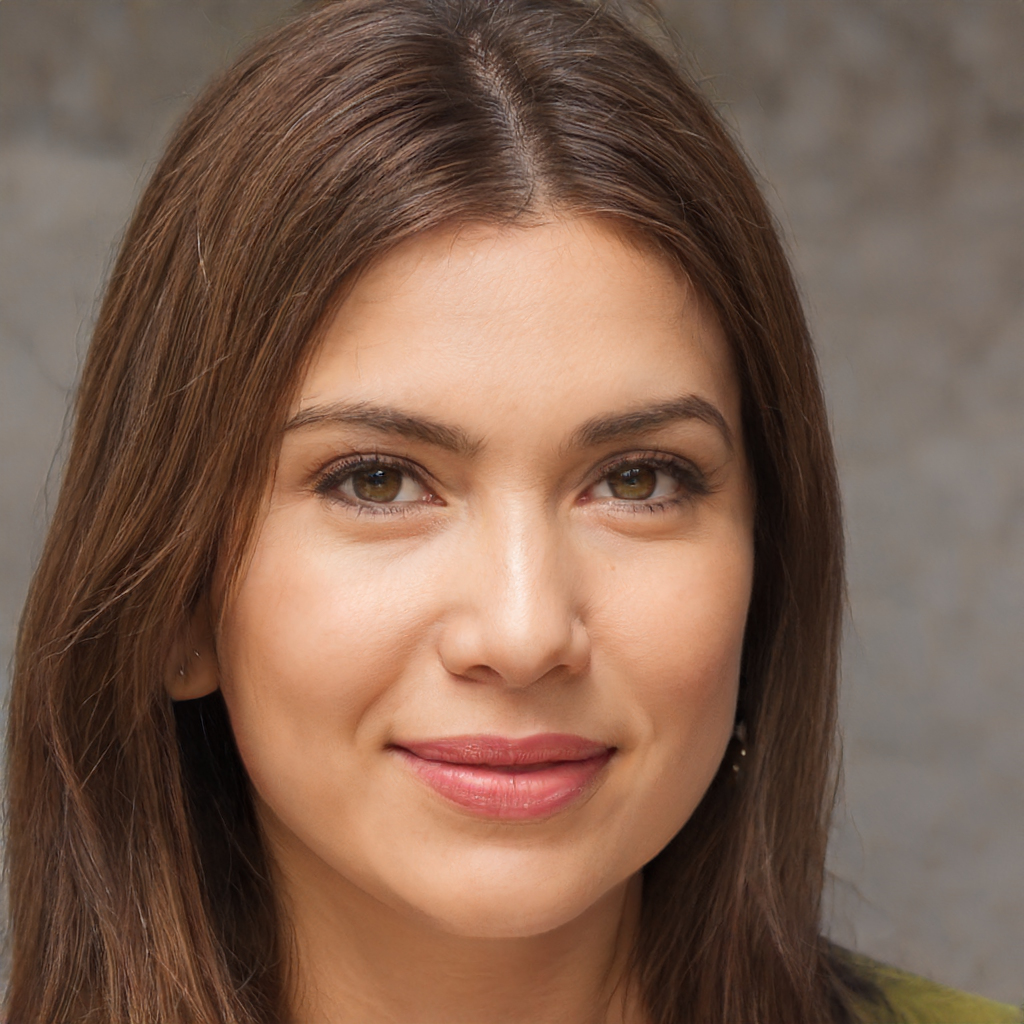
Label: Colored